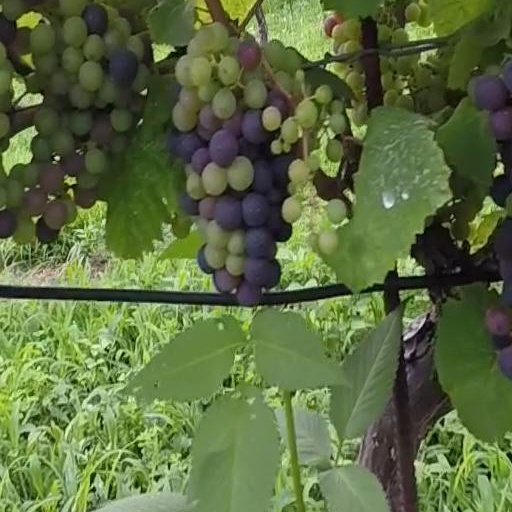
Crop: grape